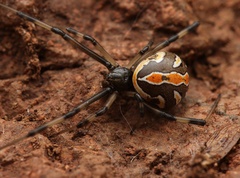
Species: Lactrodectus_hesperus